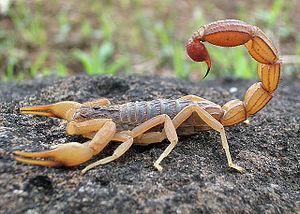
Hottentotta tamulus est une espèce de scorpions de la famille des Buthidae.